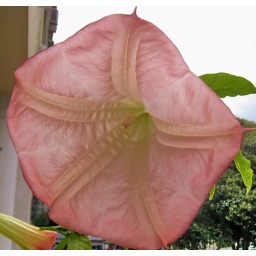
pink in the sky